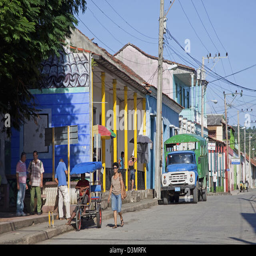
street scene with old truck